Theatre of Italy

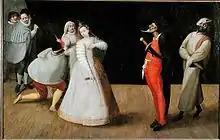
Commedia dell'arte troupe I Gelosi performing, by Hieronymus Francken I,

Commedia dell'arte was an early form of professional theatre, originating in Italy, that was popular throughout Europe between the 16th and 18th centuries. It was formerly called "Italian comedy" in English and is also known as , , and . Characterized by masked "types", was responsible for the rise of actresses such as Isabella Andreini and improvised performances based on sketches or scenarios. A , such as "The Tooth Puller", is both scripted and improvised. Characters' entrances and exits are scripted. A special characteristic of is the , a joke or "something foolish or witty", usually well known to the performers and to some extent a scripted routine. Another characteristic of is pantomime, which is mostly used by the character Arlecchino, now better known as Harlequin.